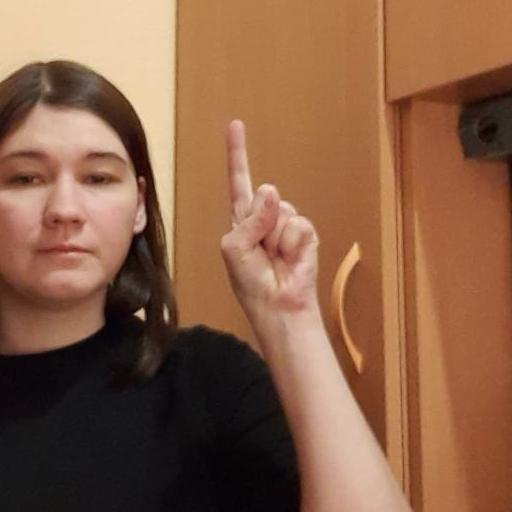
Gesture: one